Nuclear warfare

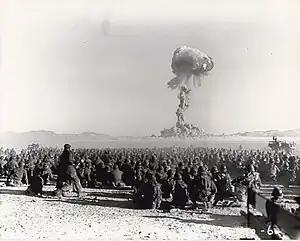
The U.S. and USSR conducted hundreds of nuclear tests, including the Desert Rock exercises at the Nevada Test Site, USA, pictured above during the Korean War to familiarize their soldiers with conducting operations and counter-measures around nuclear detonations, as the Korean War threatened to expand.

The concept of a "Fortress North America" emerged during the Second World War and persisted into the Cold War to refer to the option of defending Canada and the United States against their enemies if the rest of the world were lost to them. This option was rejected with the formation of NATO and the decision to permanently station troops in Europe.